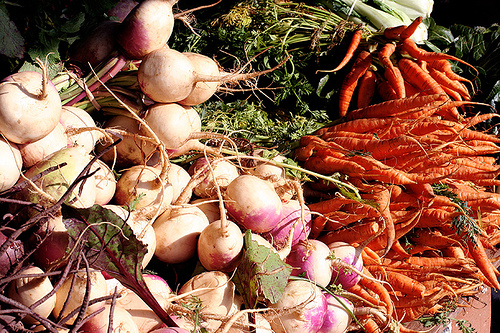
user: Given an image and a question. Answer the question in a short answer. Question: What vitamins do you get from these vegetables? Short Answer:
assistant: c